Tucker (American wrestler)

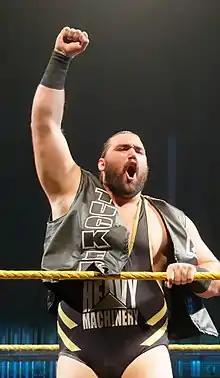
Tucker in 2018

Levi Rolla Cooper (born July 24, 1990) is an American retired professional wrestler. He is best known for his tenure in WWE, where he performed under the ring name Tucker. After signing with WWE in 2013, he was assigned to their developmental brand NXT, under the ring name Tucker Knight. He is best known for his partnership with Otis, as part of Heavy Machinery. He was promoted to WWE's main roster in 2019, and disbanded in 2020 as a result of the WWE Draft.